History of Carthage

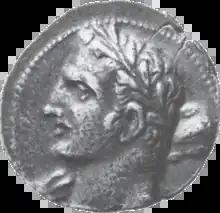
A Carthaginian coin possibly depicting Hannibal as Hercules (i.e. Heracles)

Carthage was founded by Phoenicians coming from the Levant. The city's name in Phoenician language means "New City". There is a tradition in some ancient sources, such as Philistos of Syracuse, for an "early" foundation date of around 1215 BC – that is before the fall of Troy in 1180 BC; however, Timaeus of Taormina, a Greek historian from Sicily c. 300 BC, gives the foundation date of Carthage as thirty-eight years before the first Olympiad; this "late" foundation date of 814 BC is the one generally accepted by modern historians. As such, Utica predates Carthage. The name Utica is derived from a Punic stem "'dtāq", meaning "to be old", which lends some support to this chronology, for Carthage signifies "new city" (as stated above). The fleets of the King Hiram of Tyre, as recounted in the Bible, perhaps joined at times by ships assigned to Solomon, would date to the 10th century. "For the king had a fleet of ships of Tarshish at sea with the fleet of Hiram." The Punic port city of Utica was originally situated at the mouth of the fertile Wadi Majardah (Medjerda River), at a point along the coast about 30 kilometres north of Carthage. "Utica is named besides Carthage in the second treaty with Rome (348), and... appears again as nominally equal with Carthage in the treaty between Hannibal and Philip of Macedon (215). She does not appear in the first treaty with Rome (508), which perhaps means she was fully independent and not even bound in the Carthage-Rome alliance." Of course, eventually Utica was surpassed by Carthage.